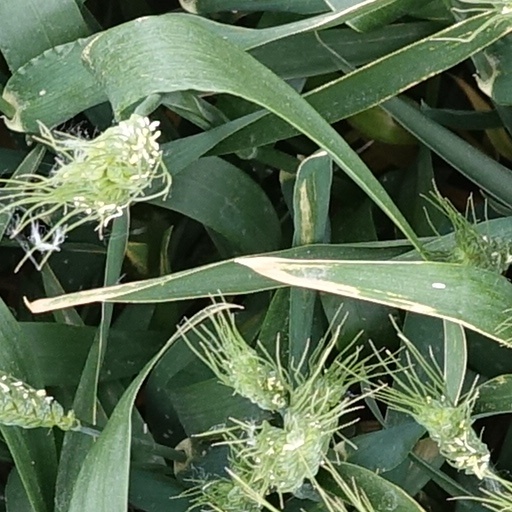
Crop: wheat